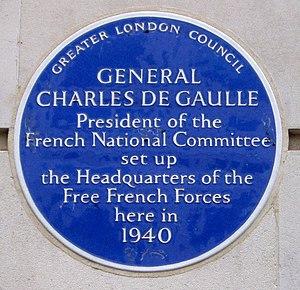
Charles de Gaulle [ ʃaʁl də ɡol], communément appelé le général de Gaulle ou parfois simplement le Général, né le 22 novembre 1890 à Lille et mort le 9 novembre 1970 à Colombey-les-Deux-Églises, est un militaire, résistant, homme d'État et écrivain français.